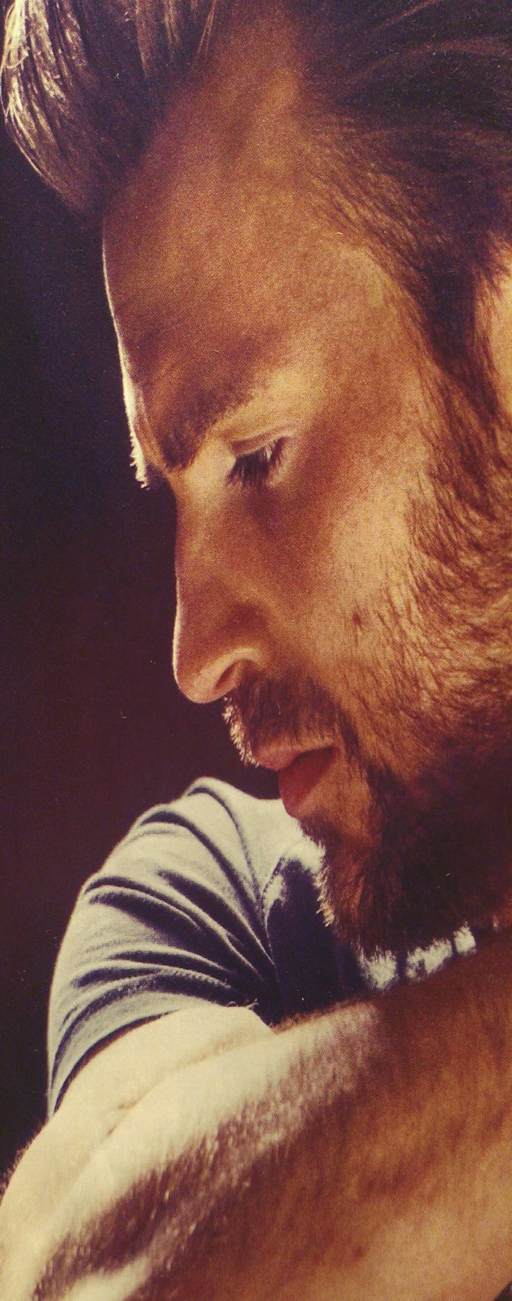
that pic is so hot i mean look at his hair and beard and eyes